California (Blink-182 album)

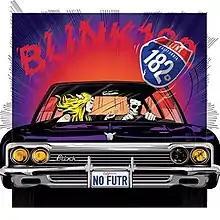
The original rejected and uncropped version of the album artwork

Hoppus considered the music on the album wide-ranging, commenting, "We tried to capture the energy and not worry so much about all the knobs." This includes songs he felt sounded like the group circa 1999, "super-fast late-Nineties-punk-rock-sounding songs," as well as more progressive songs "that are like nothing we have ever done before." Overall, he considered the record "really rich with sing-along melodies and sing-along choruses," which was what he preferred most when listening to bands. Feldmann considered the music not a "huge departure" from the band's usual sound, as hoped to make a "classic Blink record." To familiarize himself, he listened to all of the band's catalogue prior to recording. Lisa Worden, music director at Los Angeles radio station KROQ, compared its sound to the second Blink-182 album, "Dude Ranch", and commented, "It sounds like Blink but it's not anything that we've heard before. For fans of the band, they're going to be super happy with it." Critics described the album categorically as alternative rock, pop-punk, and punk rock.